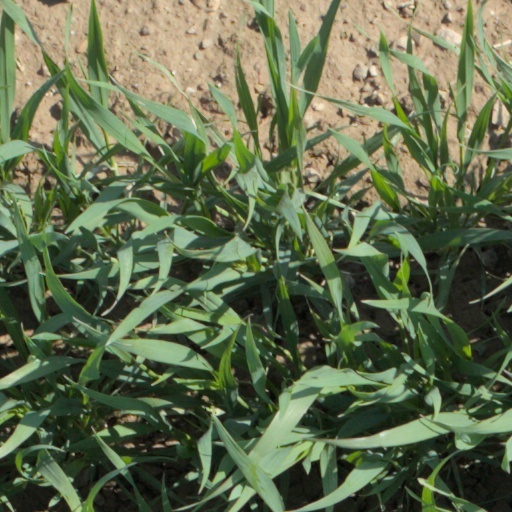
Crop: wheat